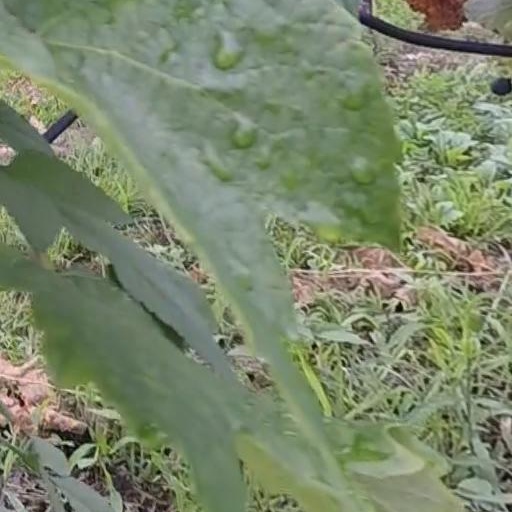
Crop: grape